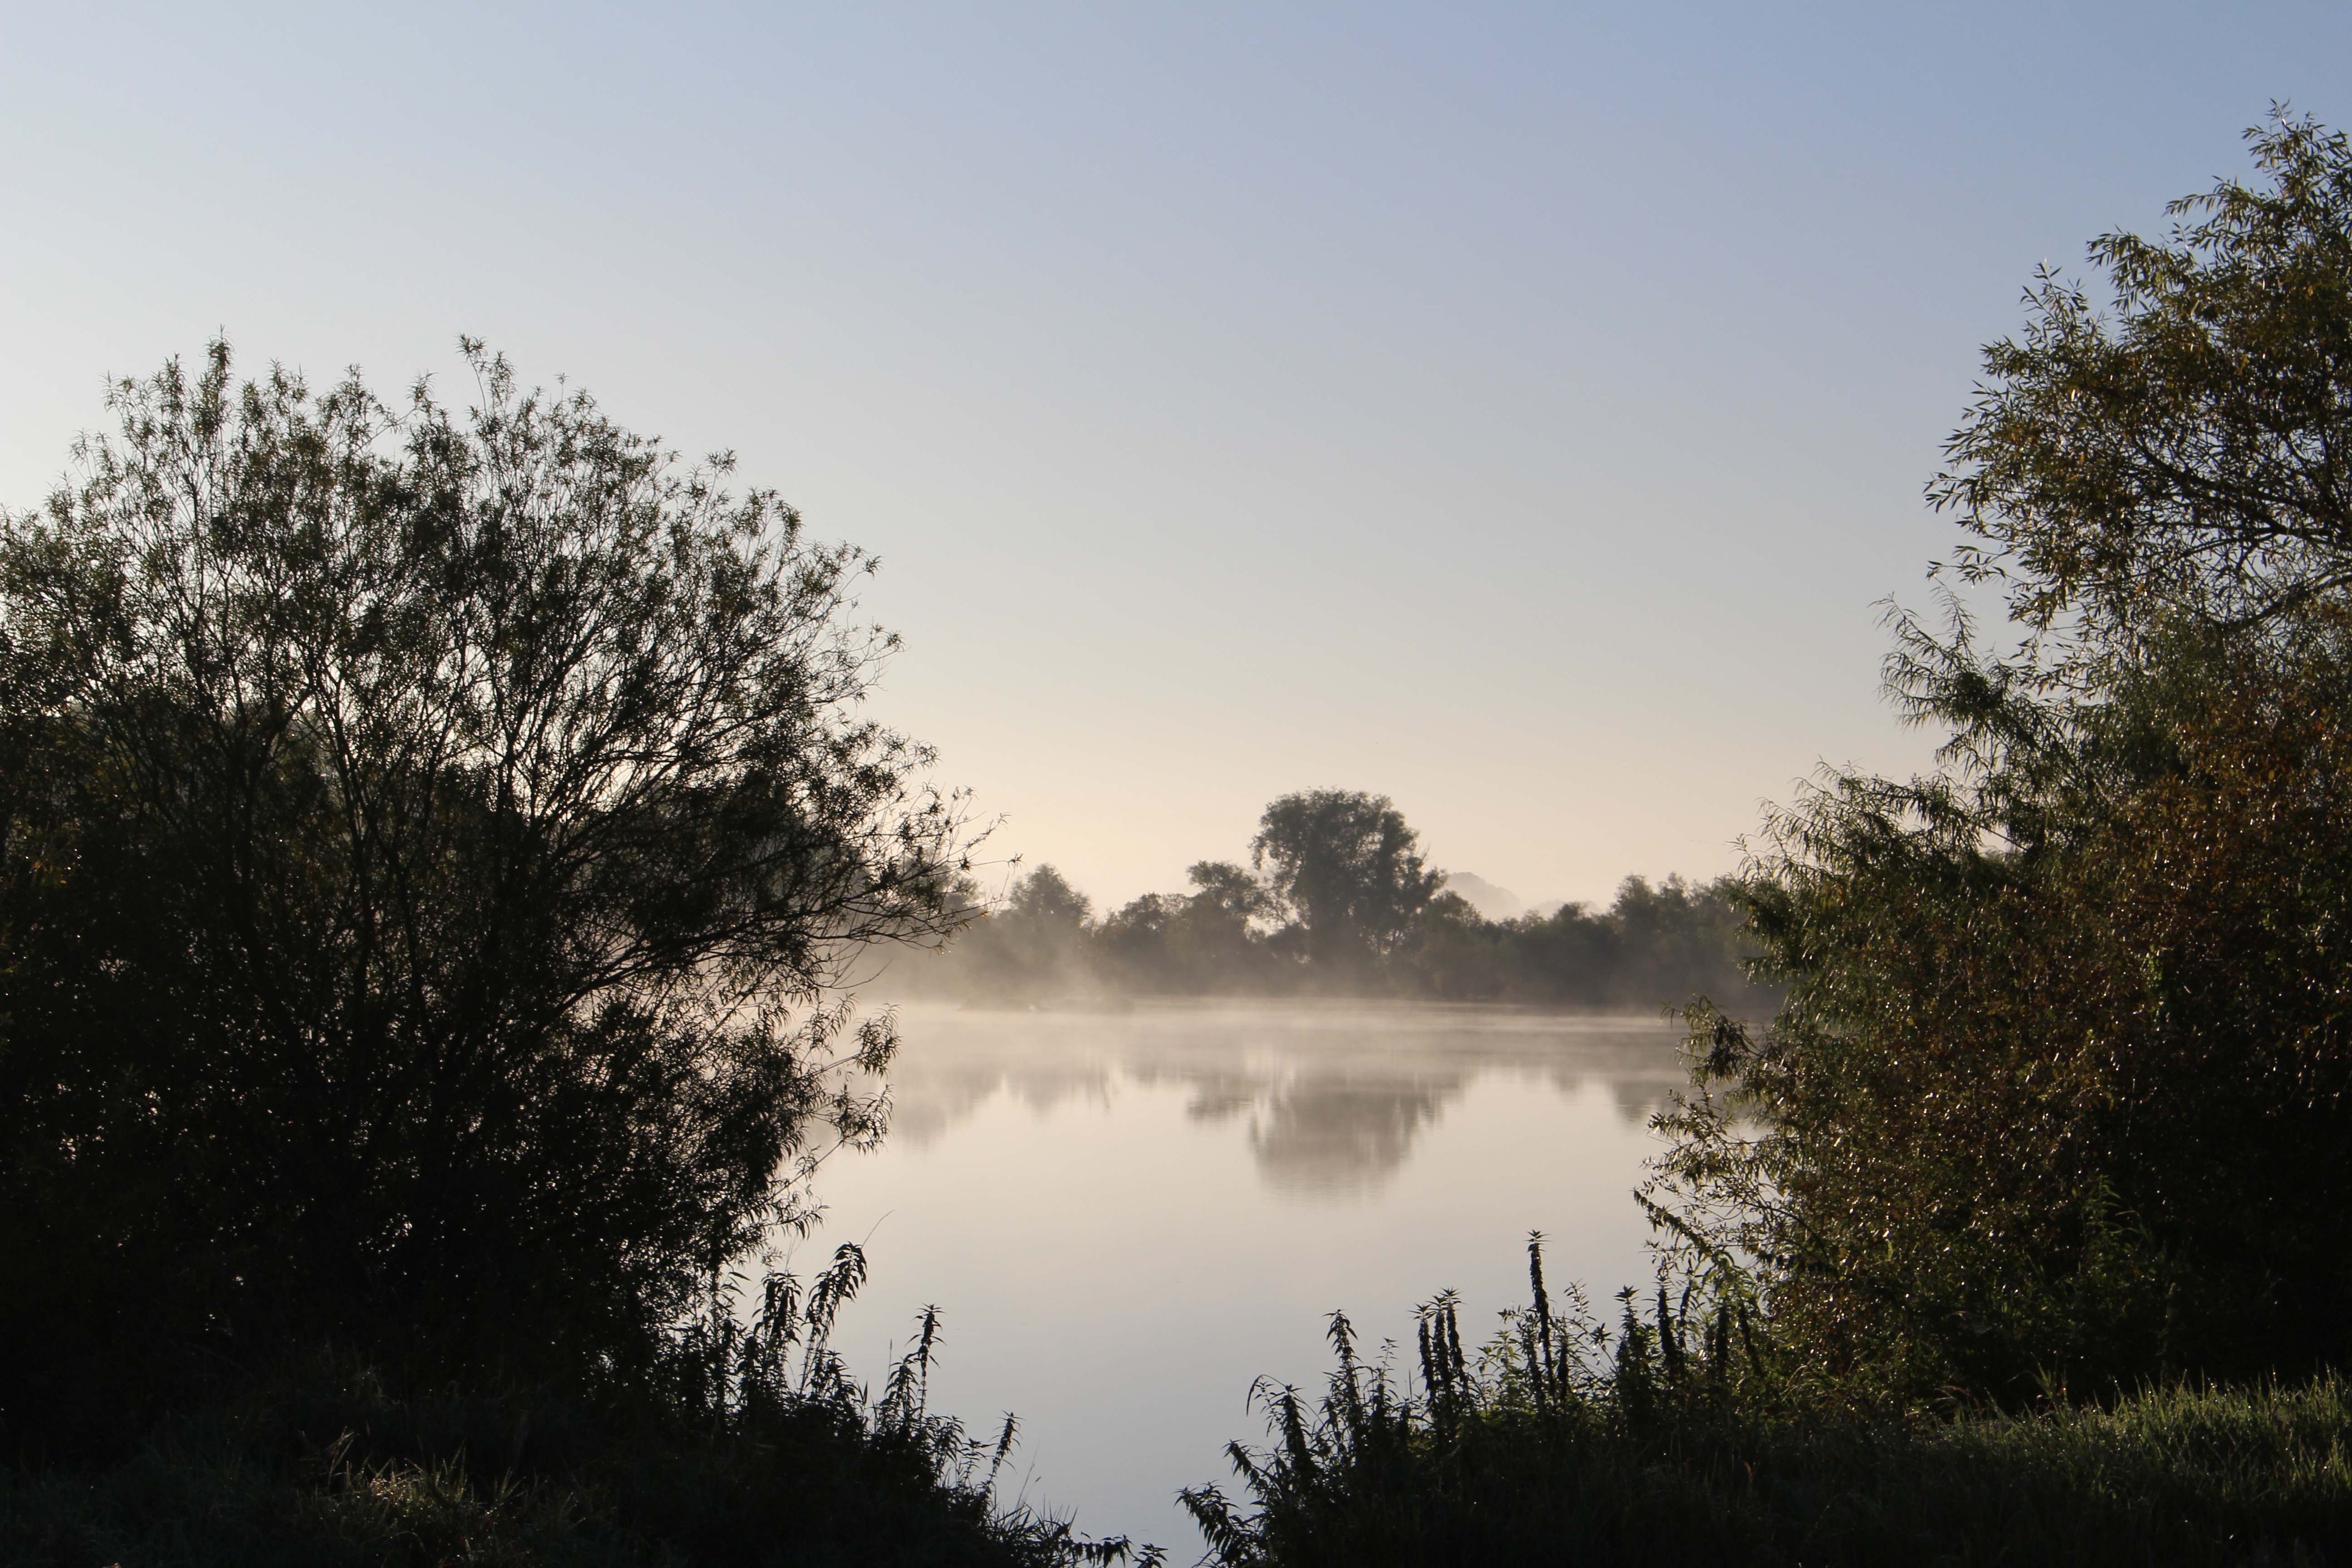
landscape, tree, water, nature, forest, grass, cloud, fog, mist, sunlight, morning, lake, dawn, river, reflection, reservoir, body of water, atmospheric phenomenon, woody plant